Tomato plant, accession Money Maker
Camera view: vertical (180 deg); turntable rotation: 30 degrees
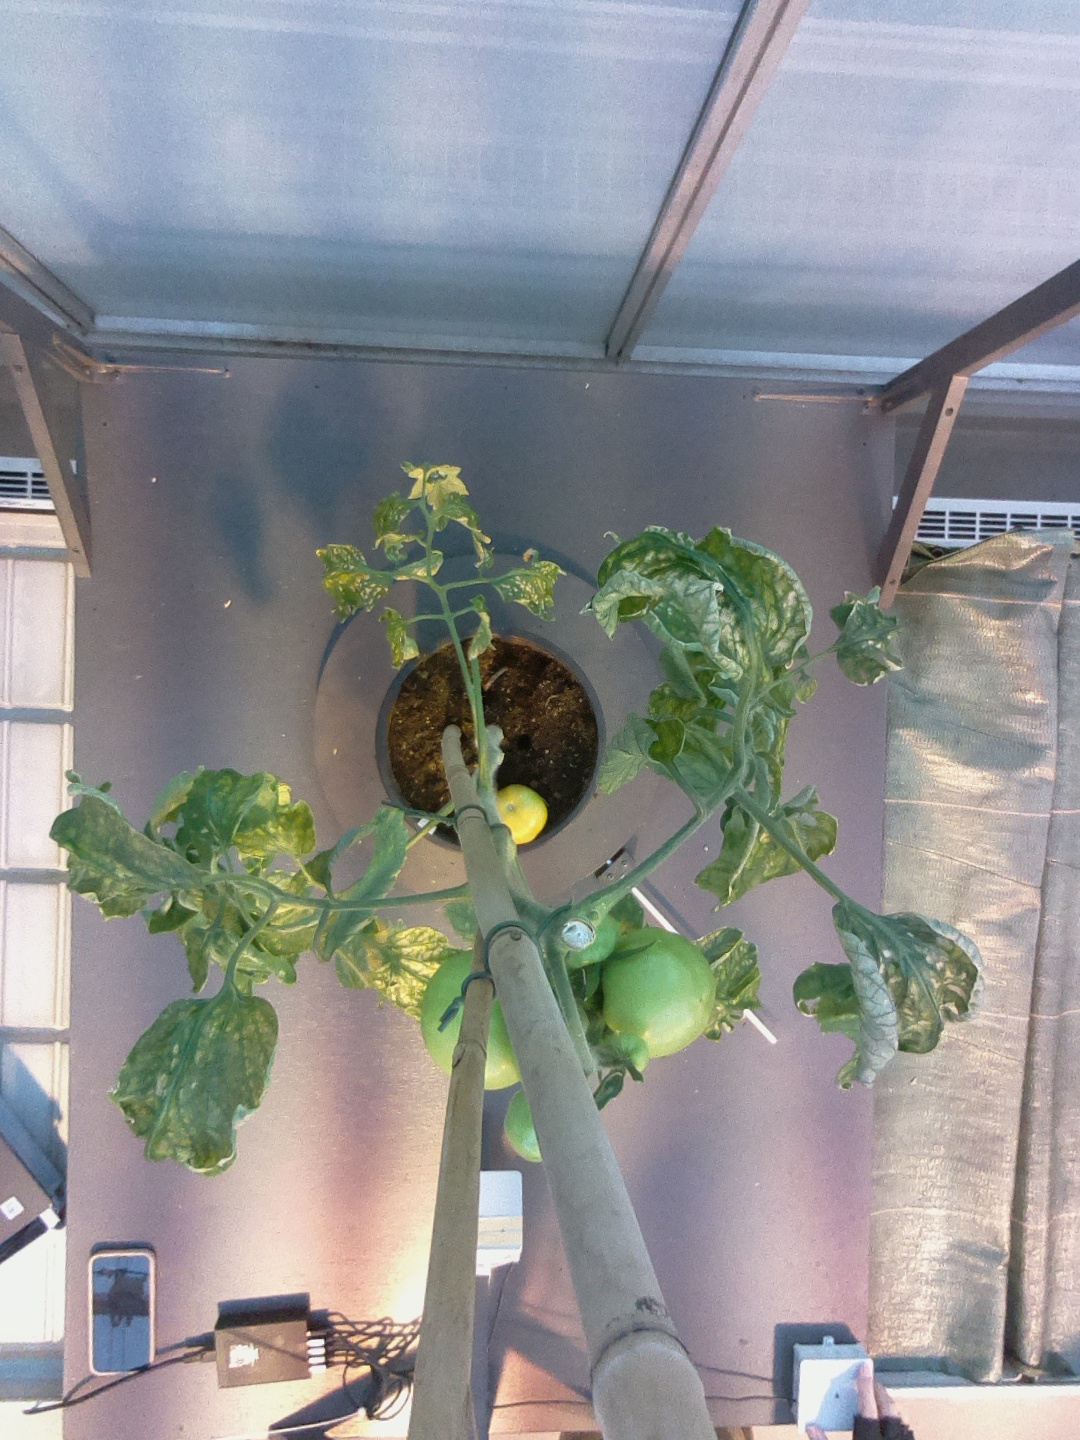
BBCH growth stage 78: 80% -90% of final fruit size